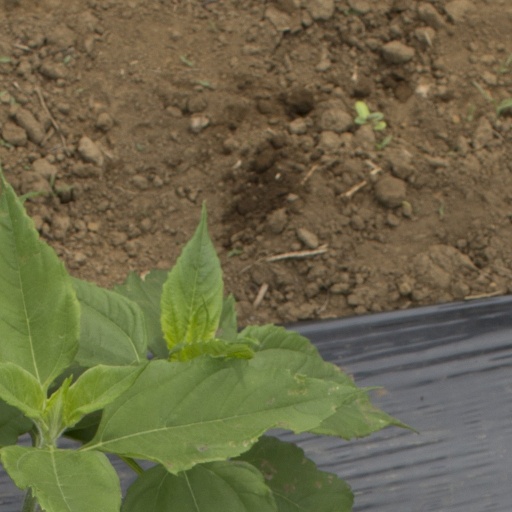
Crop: Jerusalem artichoke